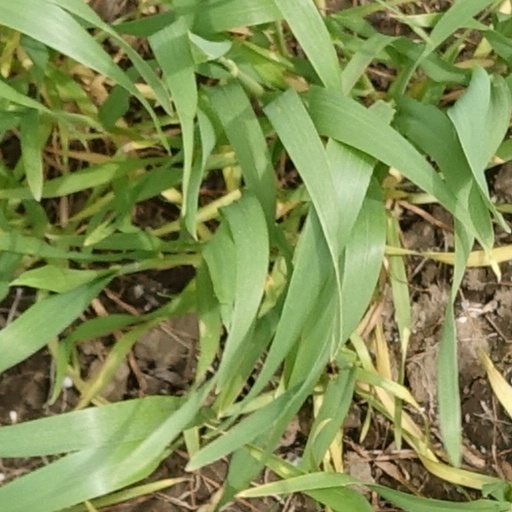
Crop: wheat